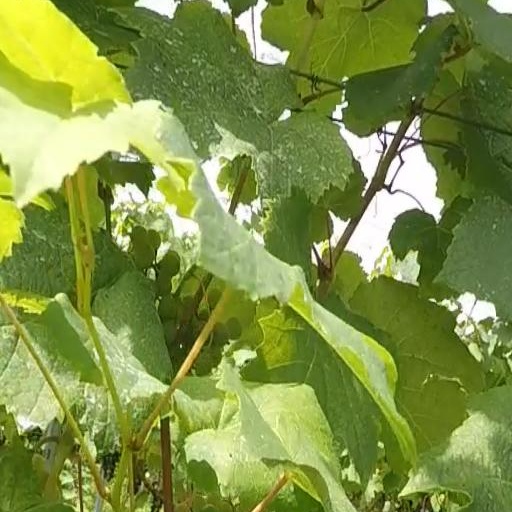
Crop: grape